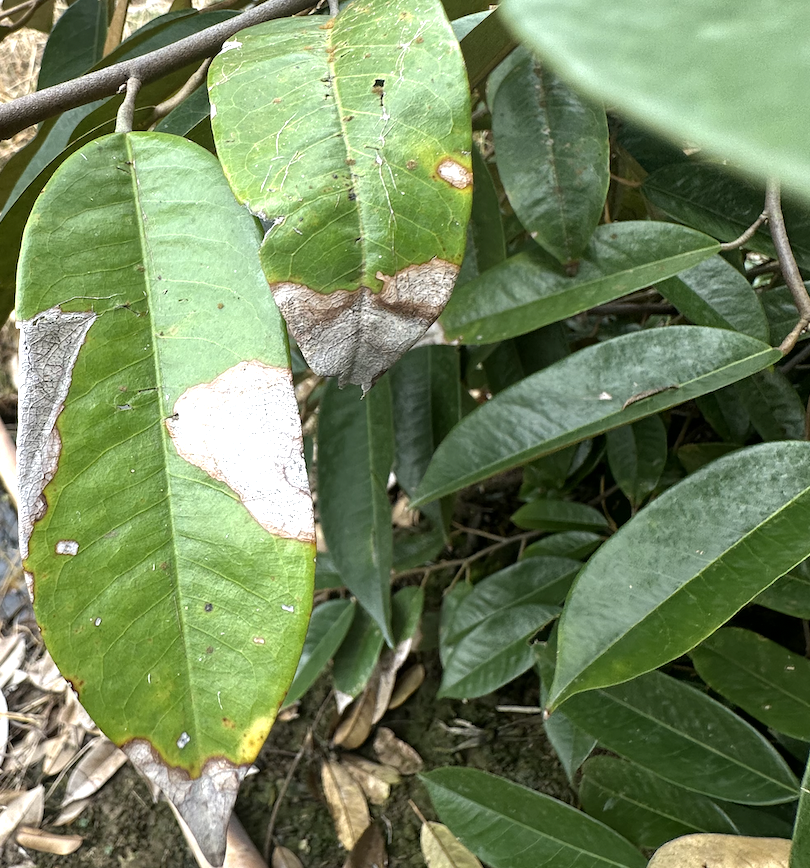
Label: anthracnose_disease